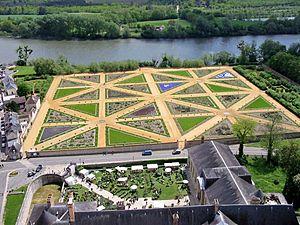
Potager du château de La Roche-Guyon (Val-d'Oise) en 2005, vue prise depuis le sommet du donjon
Le jardin régulier ou jardin classique est un jardin avec des garnitures et des agréments, expression du classicisme dans l'art des jardins, autrement dit la recherche de la perfection formelle, d'une majesté théâtrale et d'un goût du spectacle.
La Roche-Guyon est une commune française située dans le département du Val-d'Oise en région Île-de-France.
Le château de La Roche-Guyon est un château français de la commune de La Roche-Guyon dans le Val-d'Oise aux portes de la Normandie sur la rive droite de la Seine.